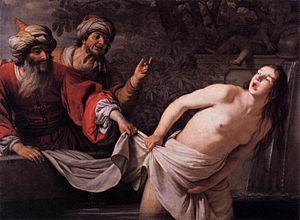
Suzanne et les Vieillards est un épisode biblique relatant l'histoire d'une jeune femme, Suzanne qui, observée alors qu'elle prend son bain, refuse les propositions malhonnêtes de deux vieillards. Pour se venger, ceux-ci l'accusent alors d'adultère et la font condamner à mort, mais le prophète Daniel, encore adolescent, intervient et prouve son innocence. Il fait condamner les vieillards. L'épisode se trouve au chapitre 13 du Livre de Daniel, chapitre considéré comme deutérocanonique.